Eddie Gilbert (cricketer)

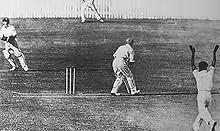
Gilbert dismisses Bradman for a duck in November 1931

On 6 November 1931 in a match against NSW at the recently opened Brisbane Cricket Ground (the "Gabba") in Brisbane, he dismissed opener Wendell Bill for a duck with his first ball. The incoming batsman was Don Bradman.